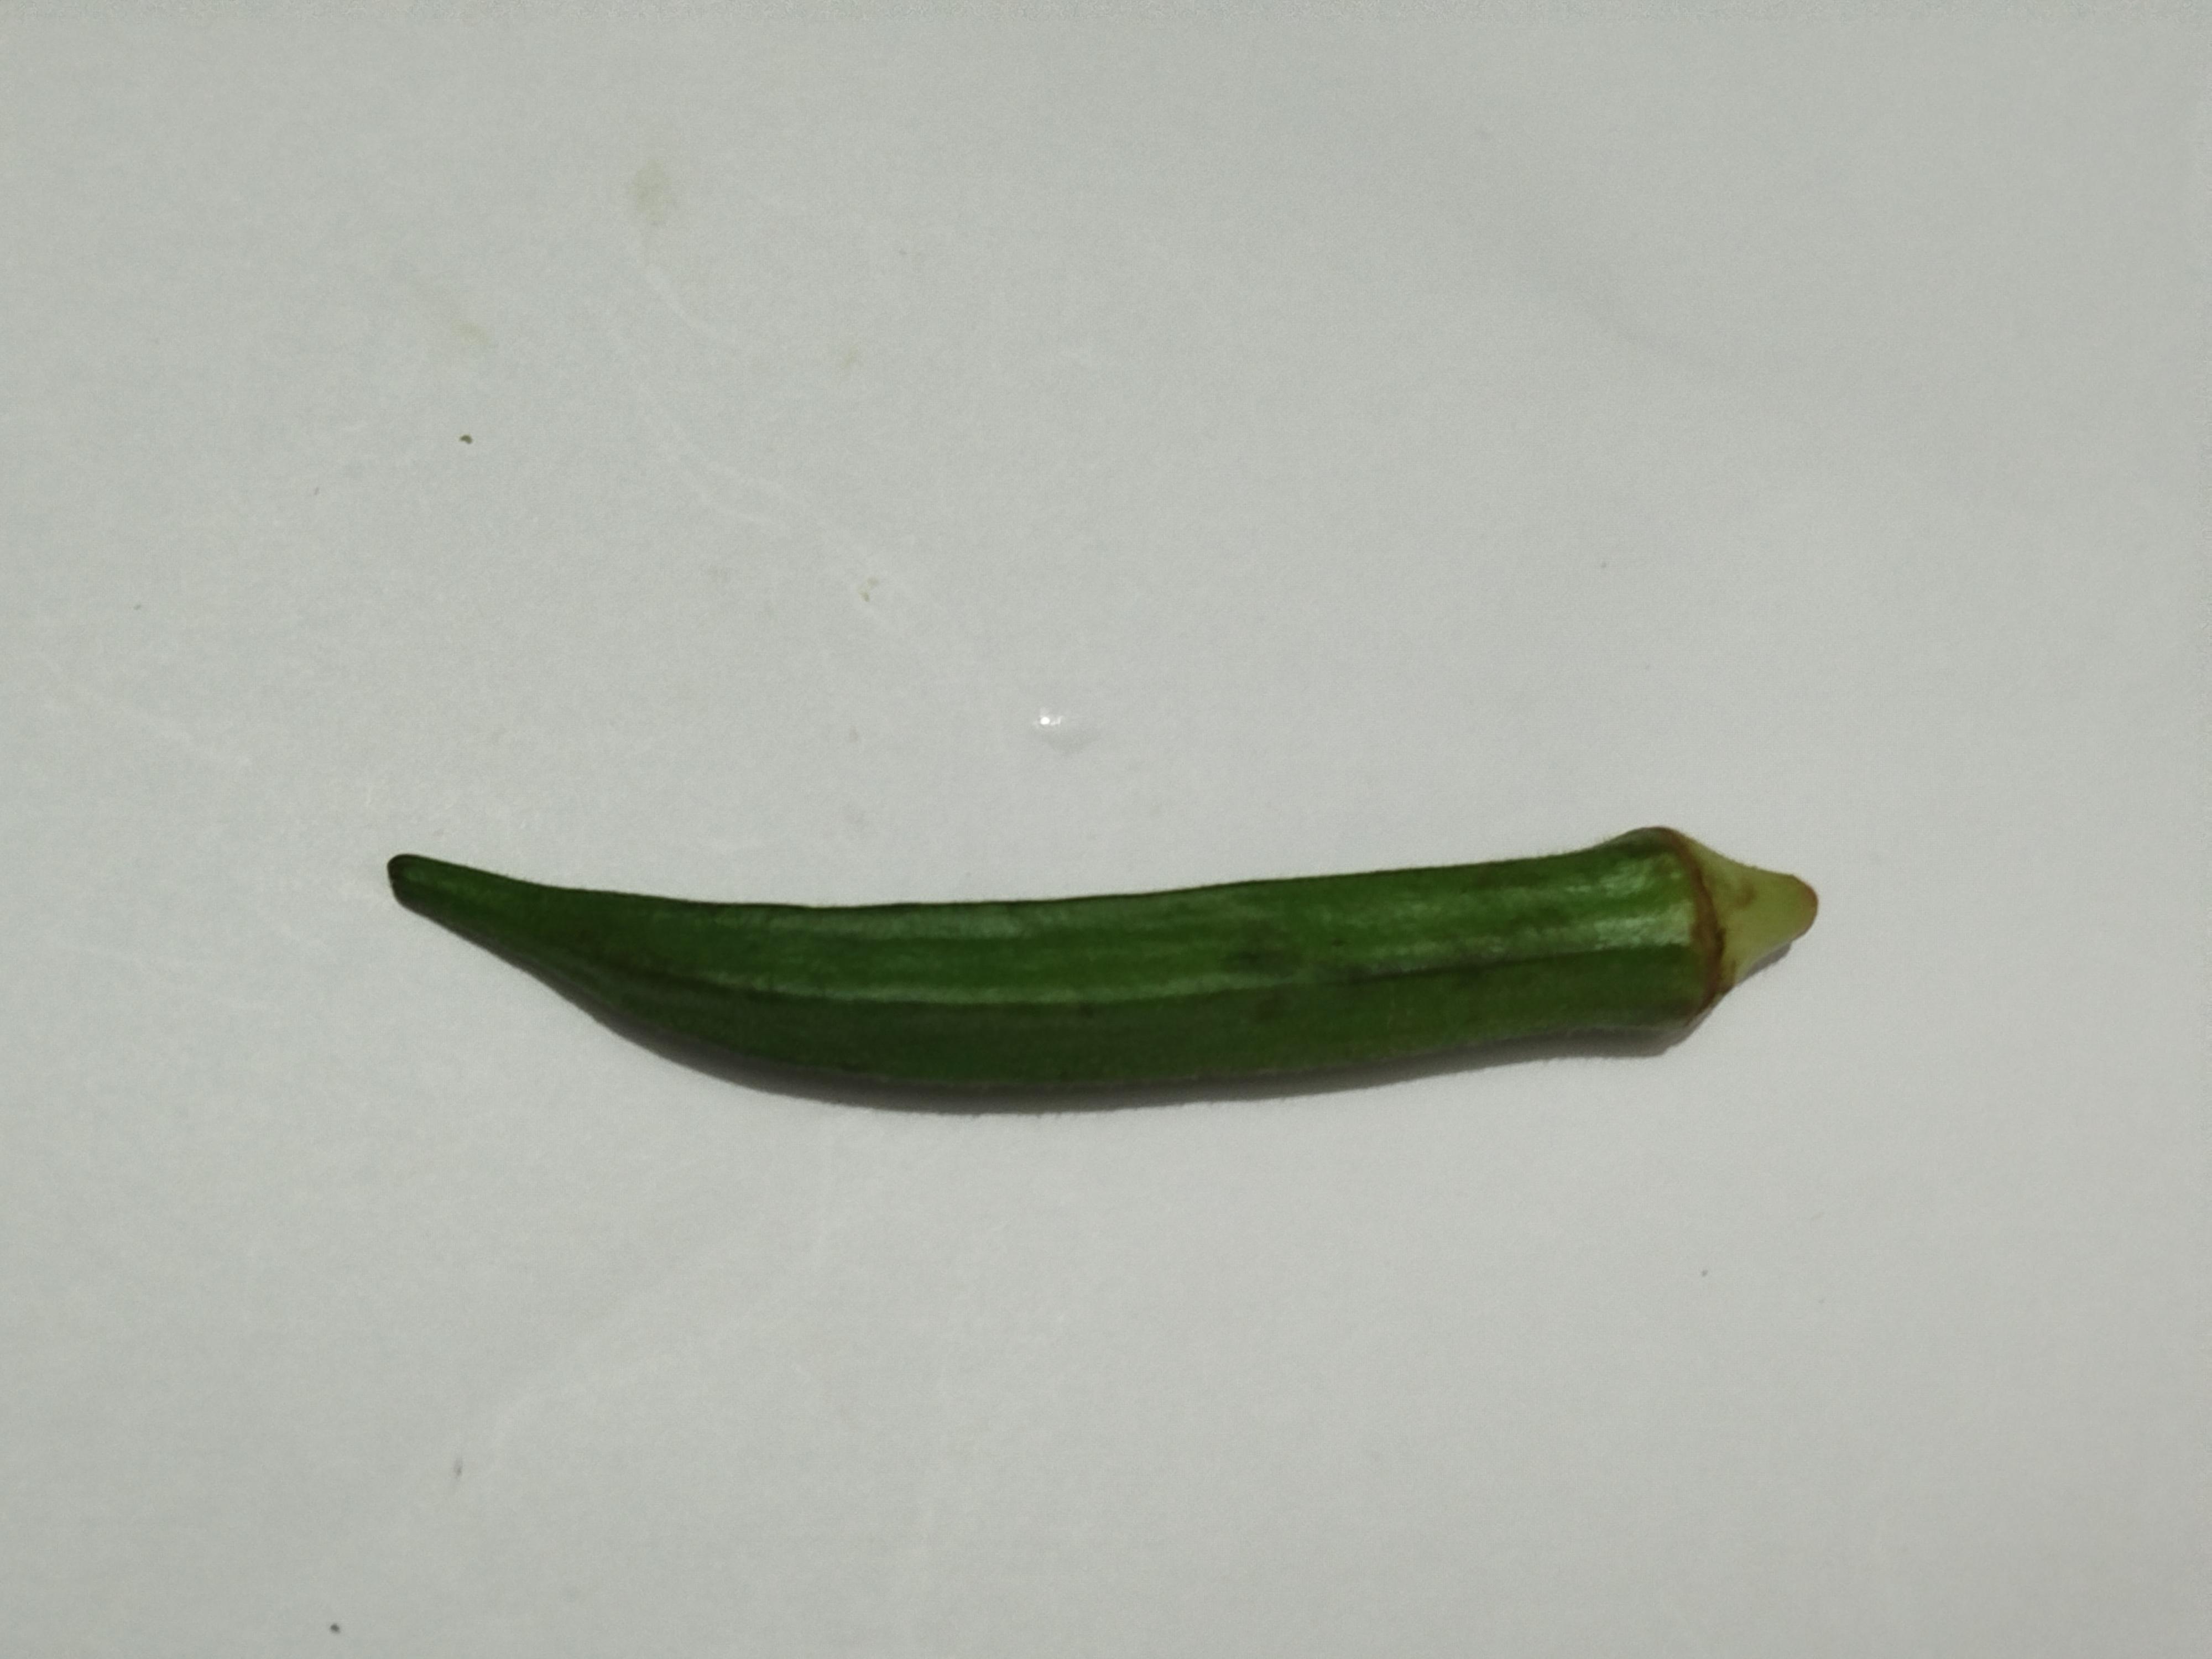
Label: Ladies finger